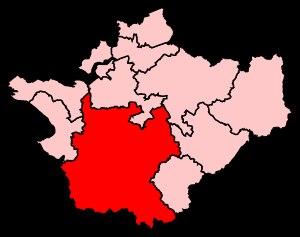
La circonscription d'Eddisbury est une circonscription électorale britannique représentée à la Chambre des communes du Parlement britannique. Elle couvre le sud-ouest du comté de Cheshire et doit son nom à l'ancien hundred d'Eddisbury.